Puy de Dôme

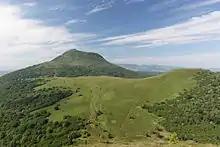
Puy de Dôme

In pre-Christian Europe, Puy de Dôme was an assembly place for spiritual ceremonies. Temples were built at the summit, including a Gallo-Roman temple of Mercury, the ruins of which were discovered in 1872.